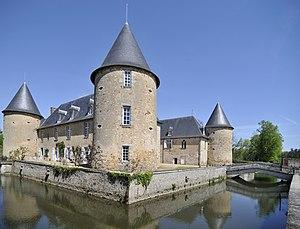
Château de Rochebrune (16), France
Étagnac est une commune du sud-ouest de la France, située dans le département de la Charente.
Le château de Rochebrune se trouve sur la commune d'Étagnac, en Charente.
Cet article recense les monuments historiques français classés en 1959.